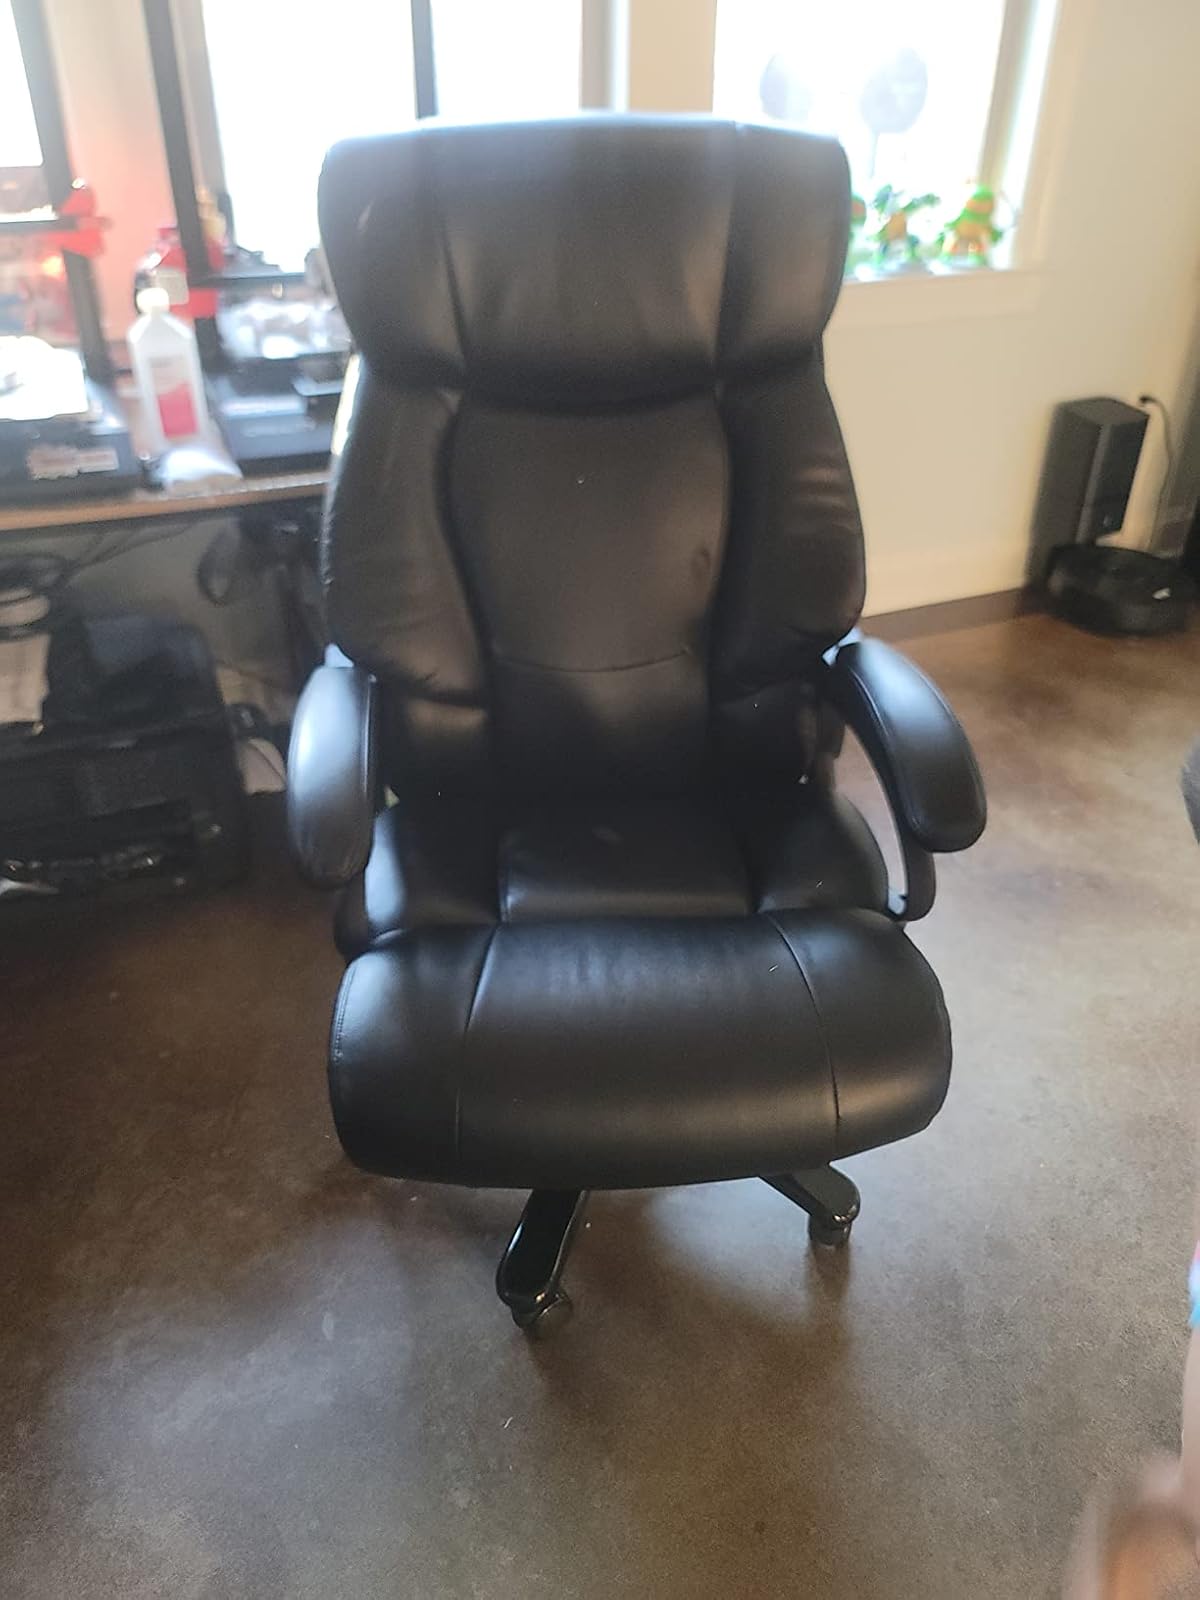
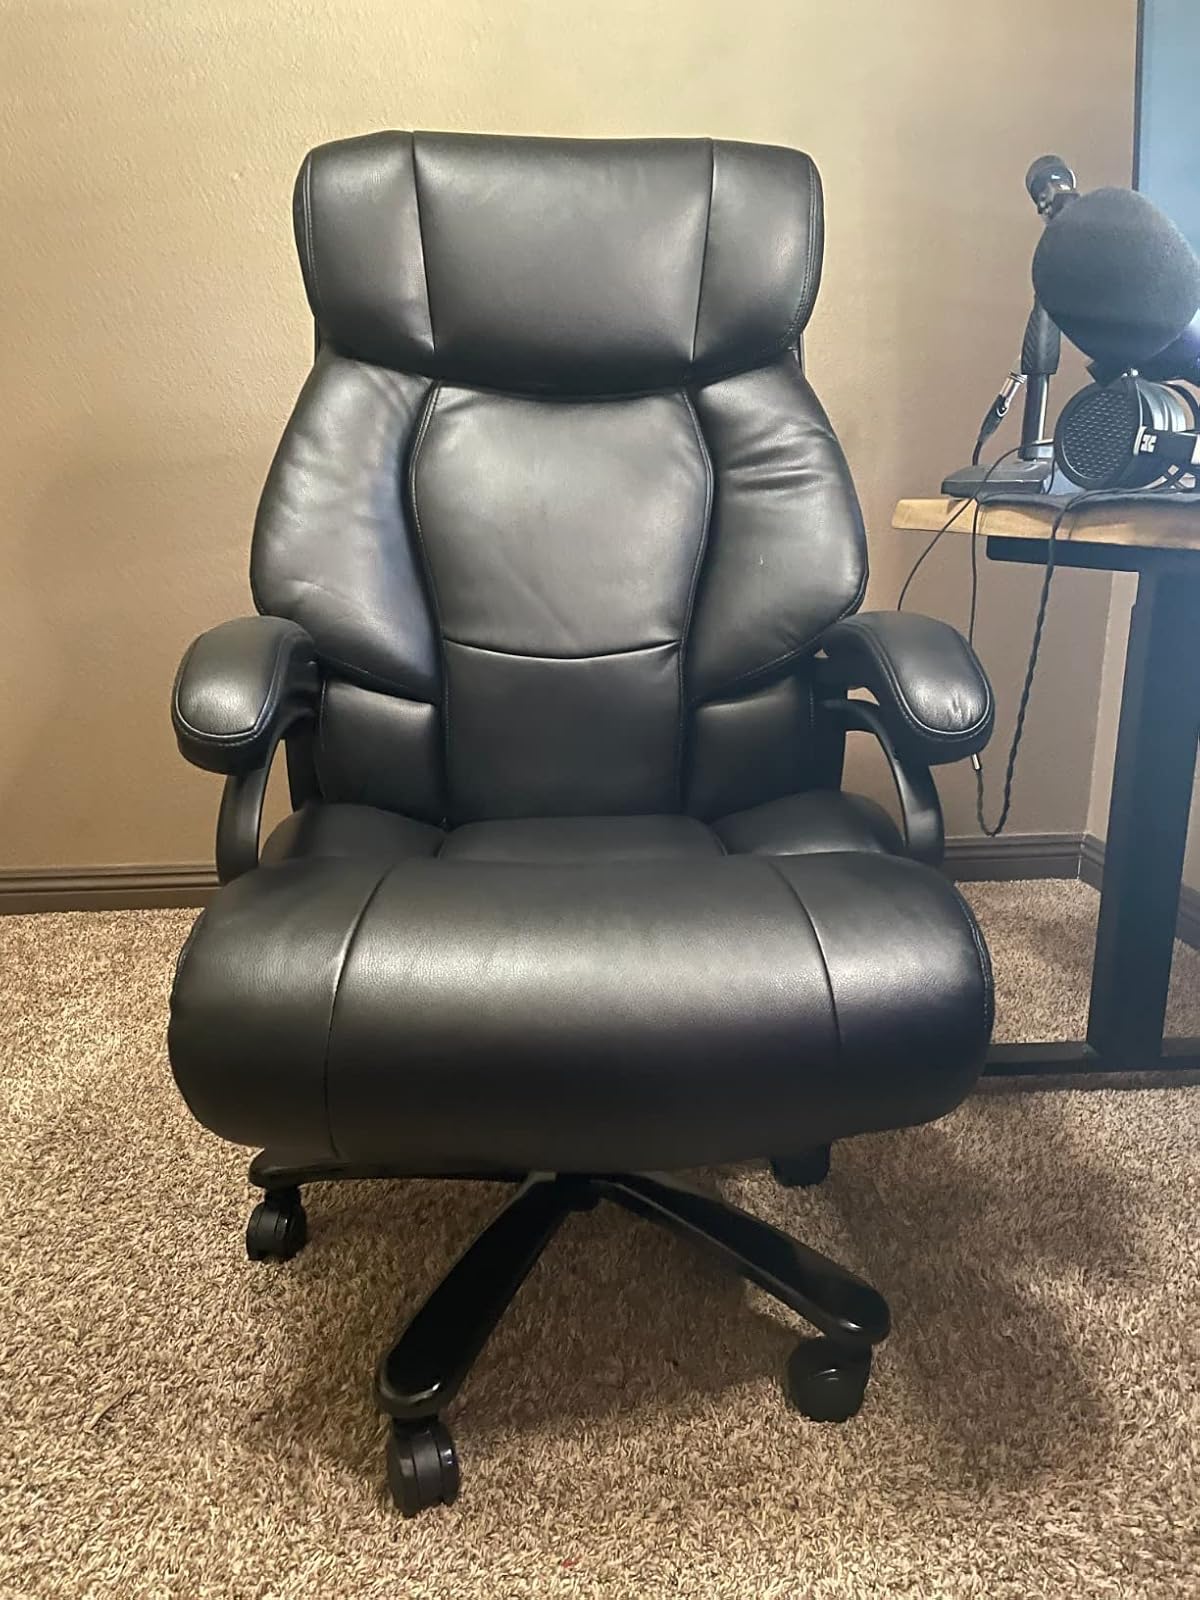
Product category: items_chair
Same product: yes